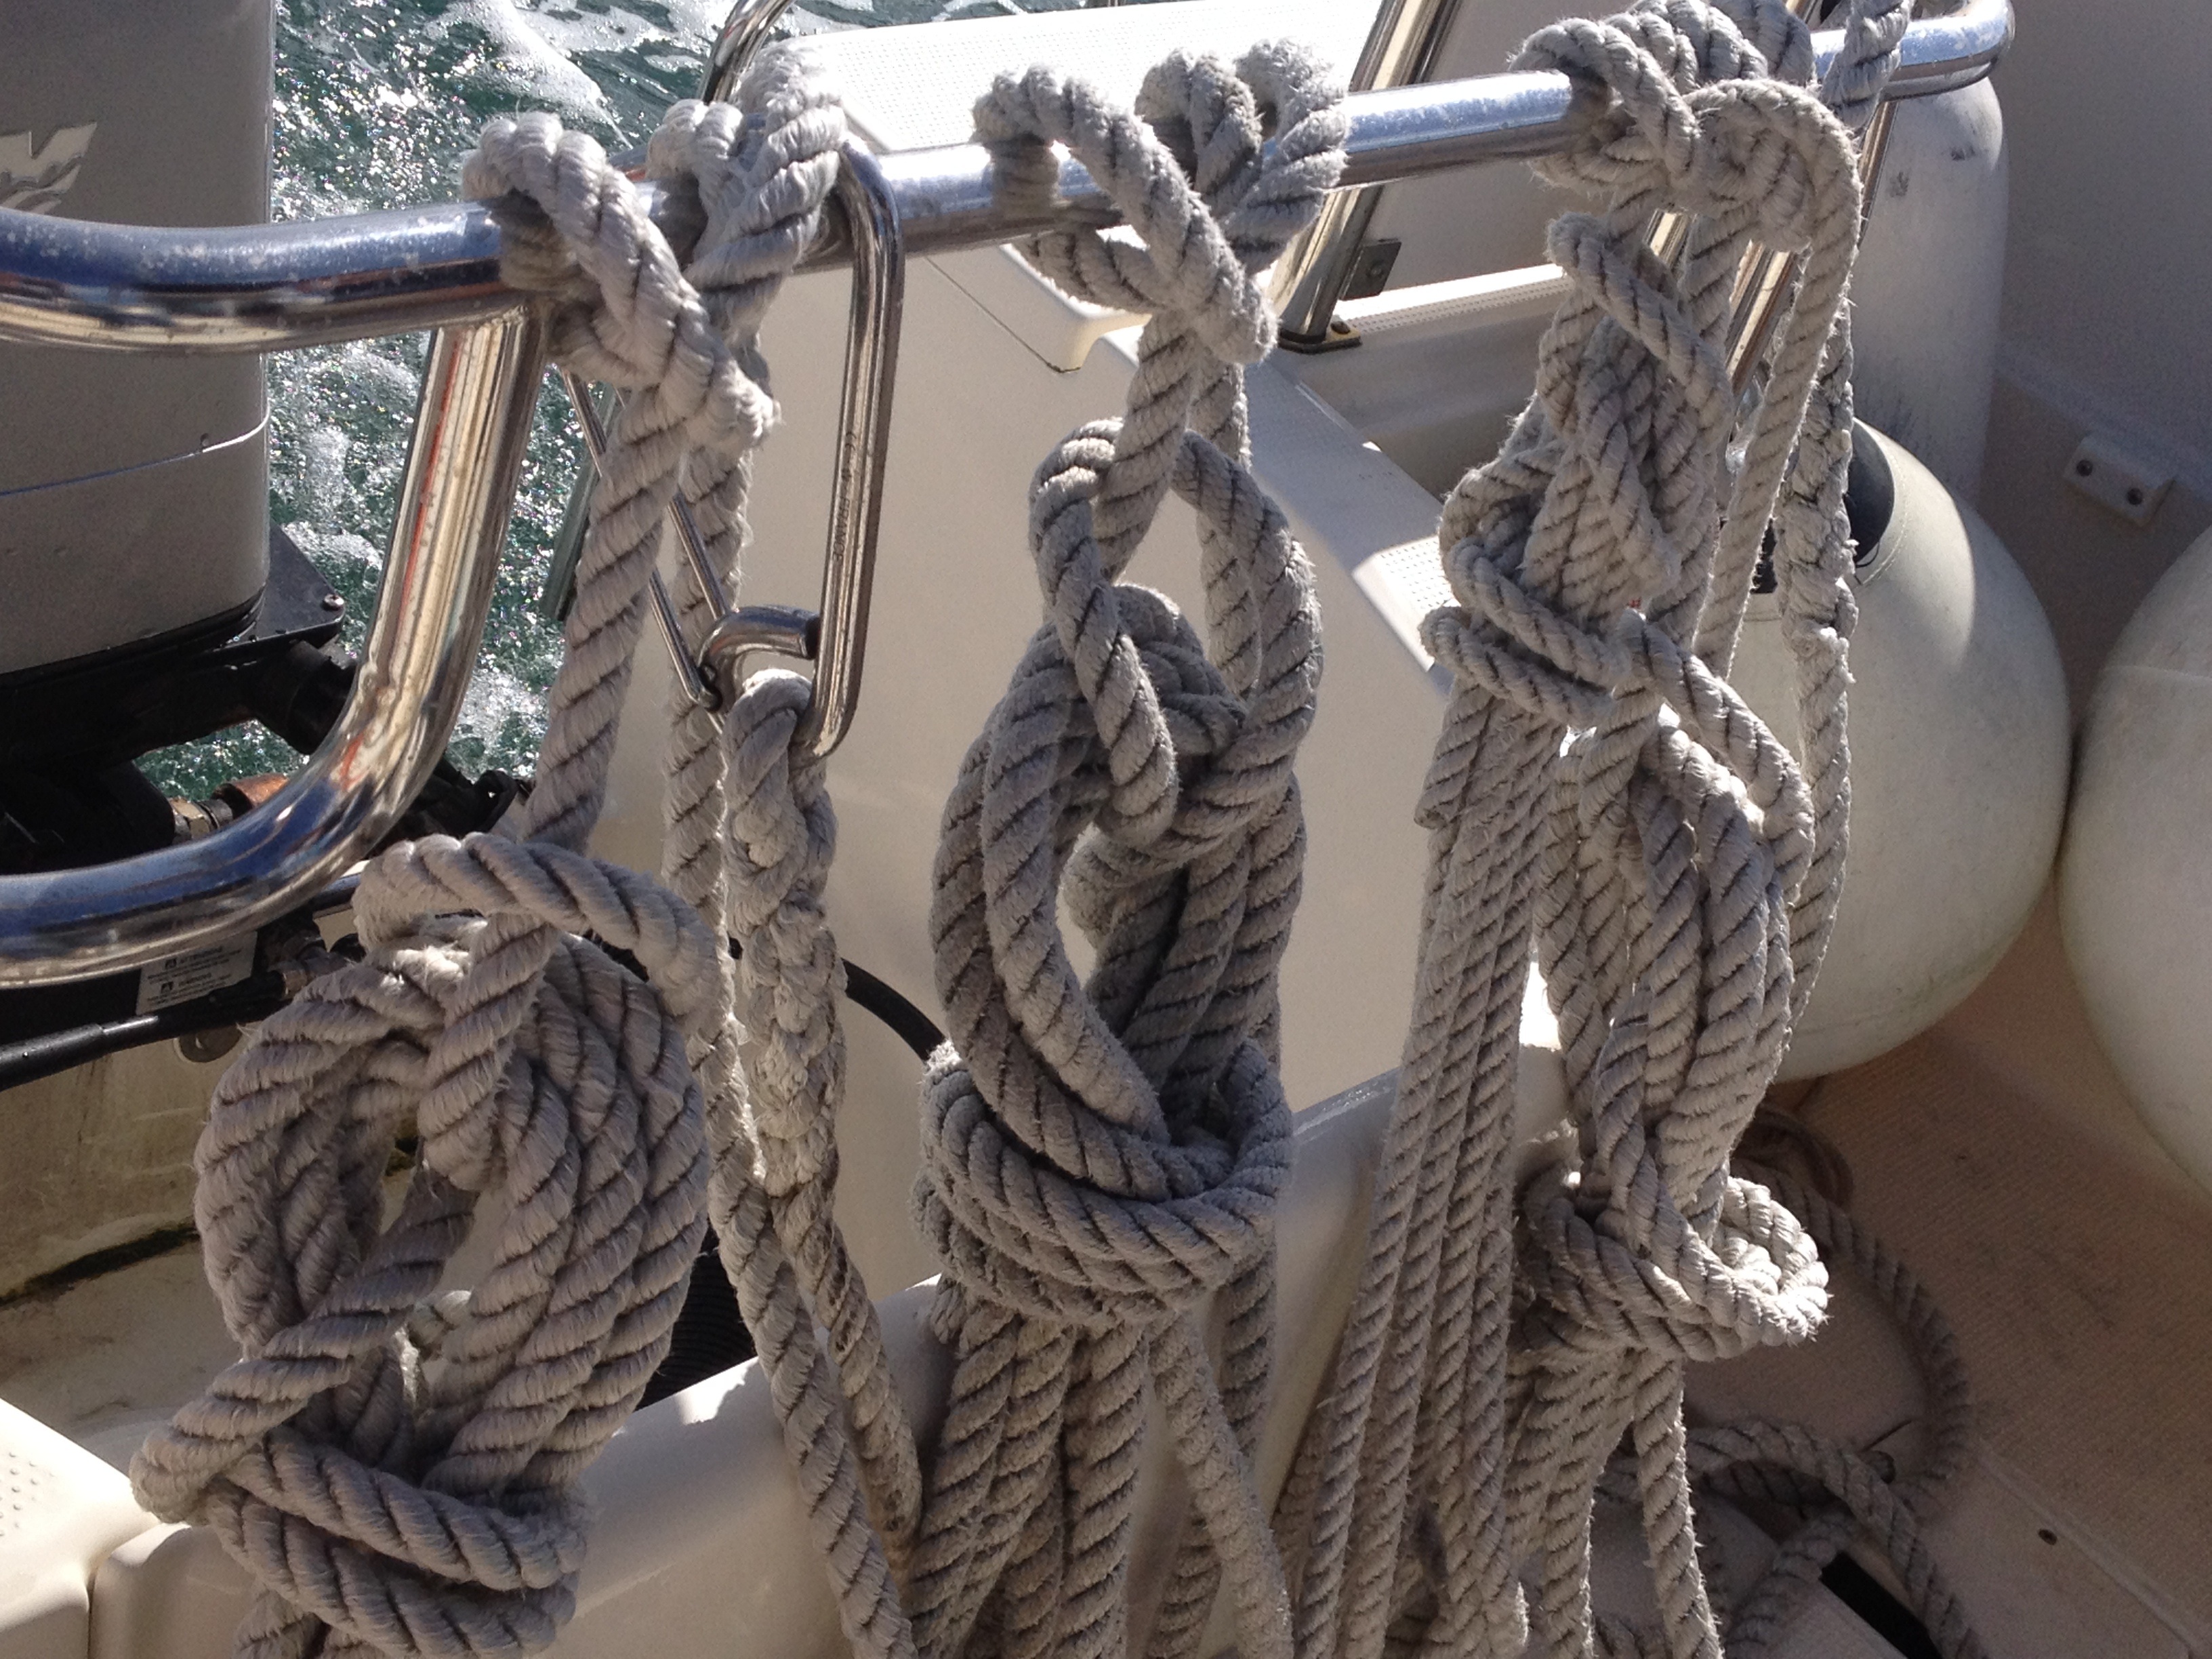
sea, boat, vehicle, sculpture, art, node